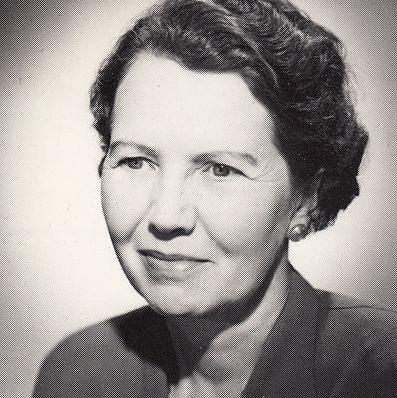
Age: 48